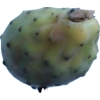
Label: cactus_fruit_green